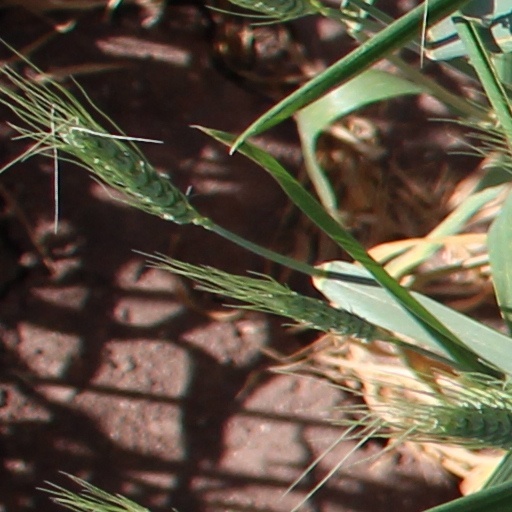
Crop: wheat